Early voting

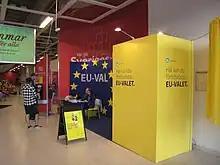
Early voting station in a supermarket in Malmö during the European Parliament election 2009.

Sweden has traditionally had a high participation in elections and tries to make it as easy as possible to vote. No voter registration is needed, since everyone is generally registered with a home address, nor is there any requirement to tell the authorities that you intend to vote early. Normally, a voter is expected to vote on the election day at the specified voting station, but everyone can vote during the last week at any early voting station in the country, nowadays usually in municipality-owned places like libraries or schools. Although mainly intended for early voting, one early voting station in each municipality must also be open on the election day (always a Sunday in Sweden), to enable distance voting on that day as well. In hospitals and homes for the elderly, there are special voting opportunities. Swedes living abroad must register their address and can vote at embassies or through mail.